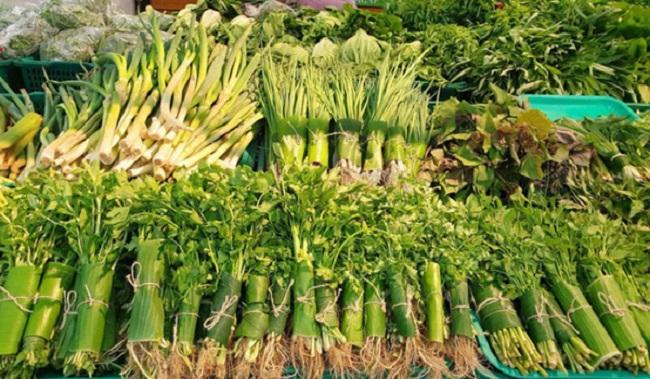
có nhiều loại rau củ được bày bán ở quầy hàng